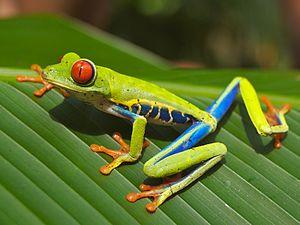
Une grenouille aux yeux rouges (Agalychnis callidryas), photographiée à Jacó, au Costa Rica Português: Rã das arvores de olhos vermelhos (Agalychnis callidryas), photographiée à Jacó, au Costa Rica Русский: Красноглазая квакша (Agalychnis callidryas), фото сделано вблизи Playa Jaco в Коста-Рике. Italiano: Rana verde dagli occhi rossi (Agalychnis callidryas), fotografata vicino alla spiaggia di Jaco in Costa Rica Tiếng Việt: Nhái cây mắt đỏ (Agalychnis callidryas) là một loài nhái bén sống trên cây bản địa rừng mưa Neotropical ở Trung Mĩ. Nhái cây mắt đỏ có mắt màu đỏ, ngón chân màu da cam.
Les amphibiens, anciennement « batraciens », forment une classe de vertébrés tétrapodes. Ils sont généralement définis comme un groupe incluant l'« ensemble des tétrapodes non-amniotes ». La branche de la zoologie qui les étudie est l'herpétologie, plus précisément la batrachologie, du grec batrachos, grenouille, qui leur est spécialement consacrée.
Agalychnis callidryas, la Rainette aux yeux rouges, est une espèce d'amphibiens de la famille des Phyllomedusidae.